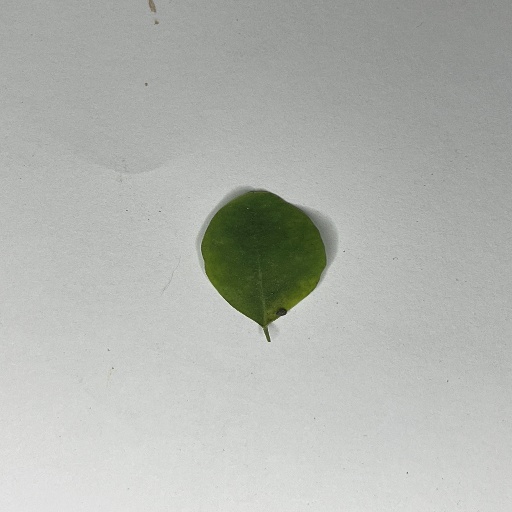
Species: Sojina
Leaf condition: Bacterial Spot